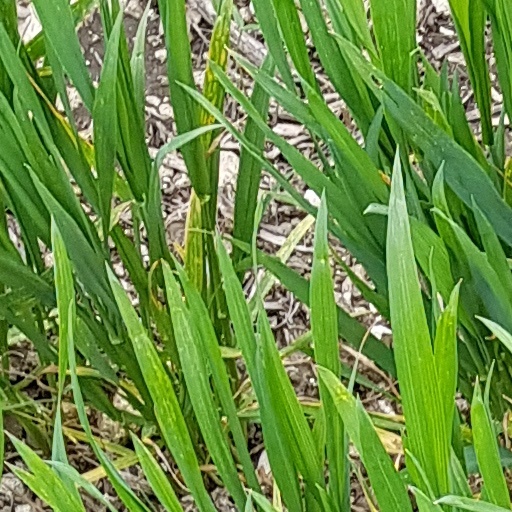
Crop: wheat